List of Prison School chapters

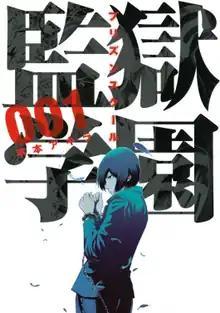
First "tankōbon" volume cover, featuring Kiyoshi Fujino

The manga series "Prison School" is written and illustrated by Akira Hiramoto. It began serialization in Kodansha's "Weekly Young Magazine" on February 7, 2011. Yen Press licensed the series in North America; who publishes the series in omnibus volumes containing two volumes each.